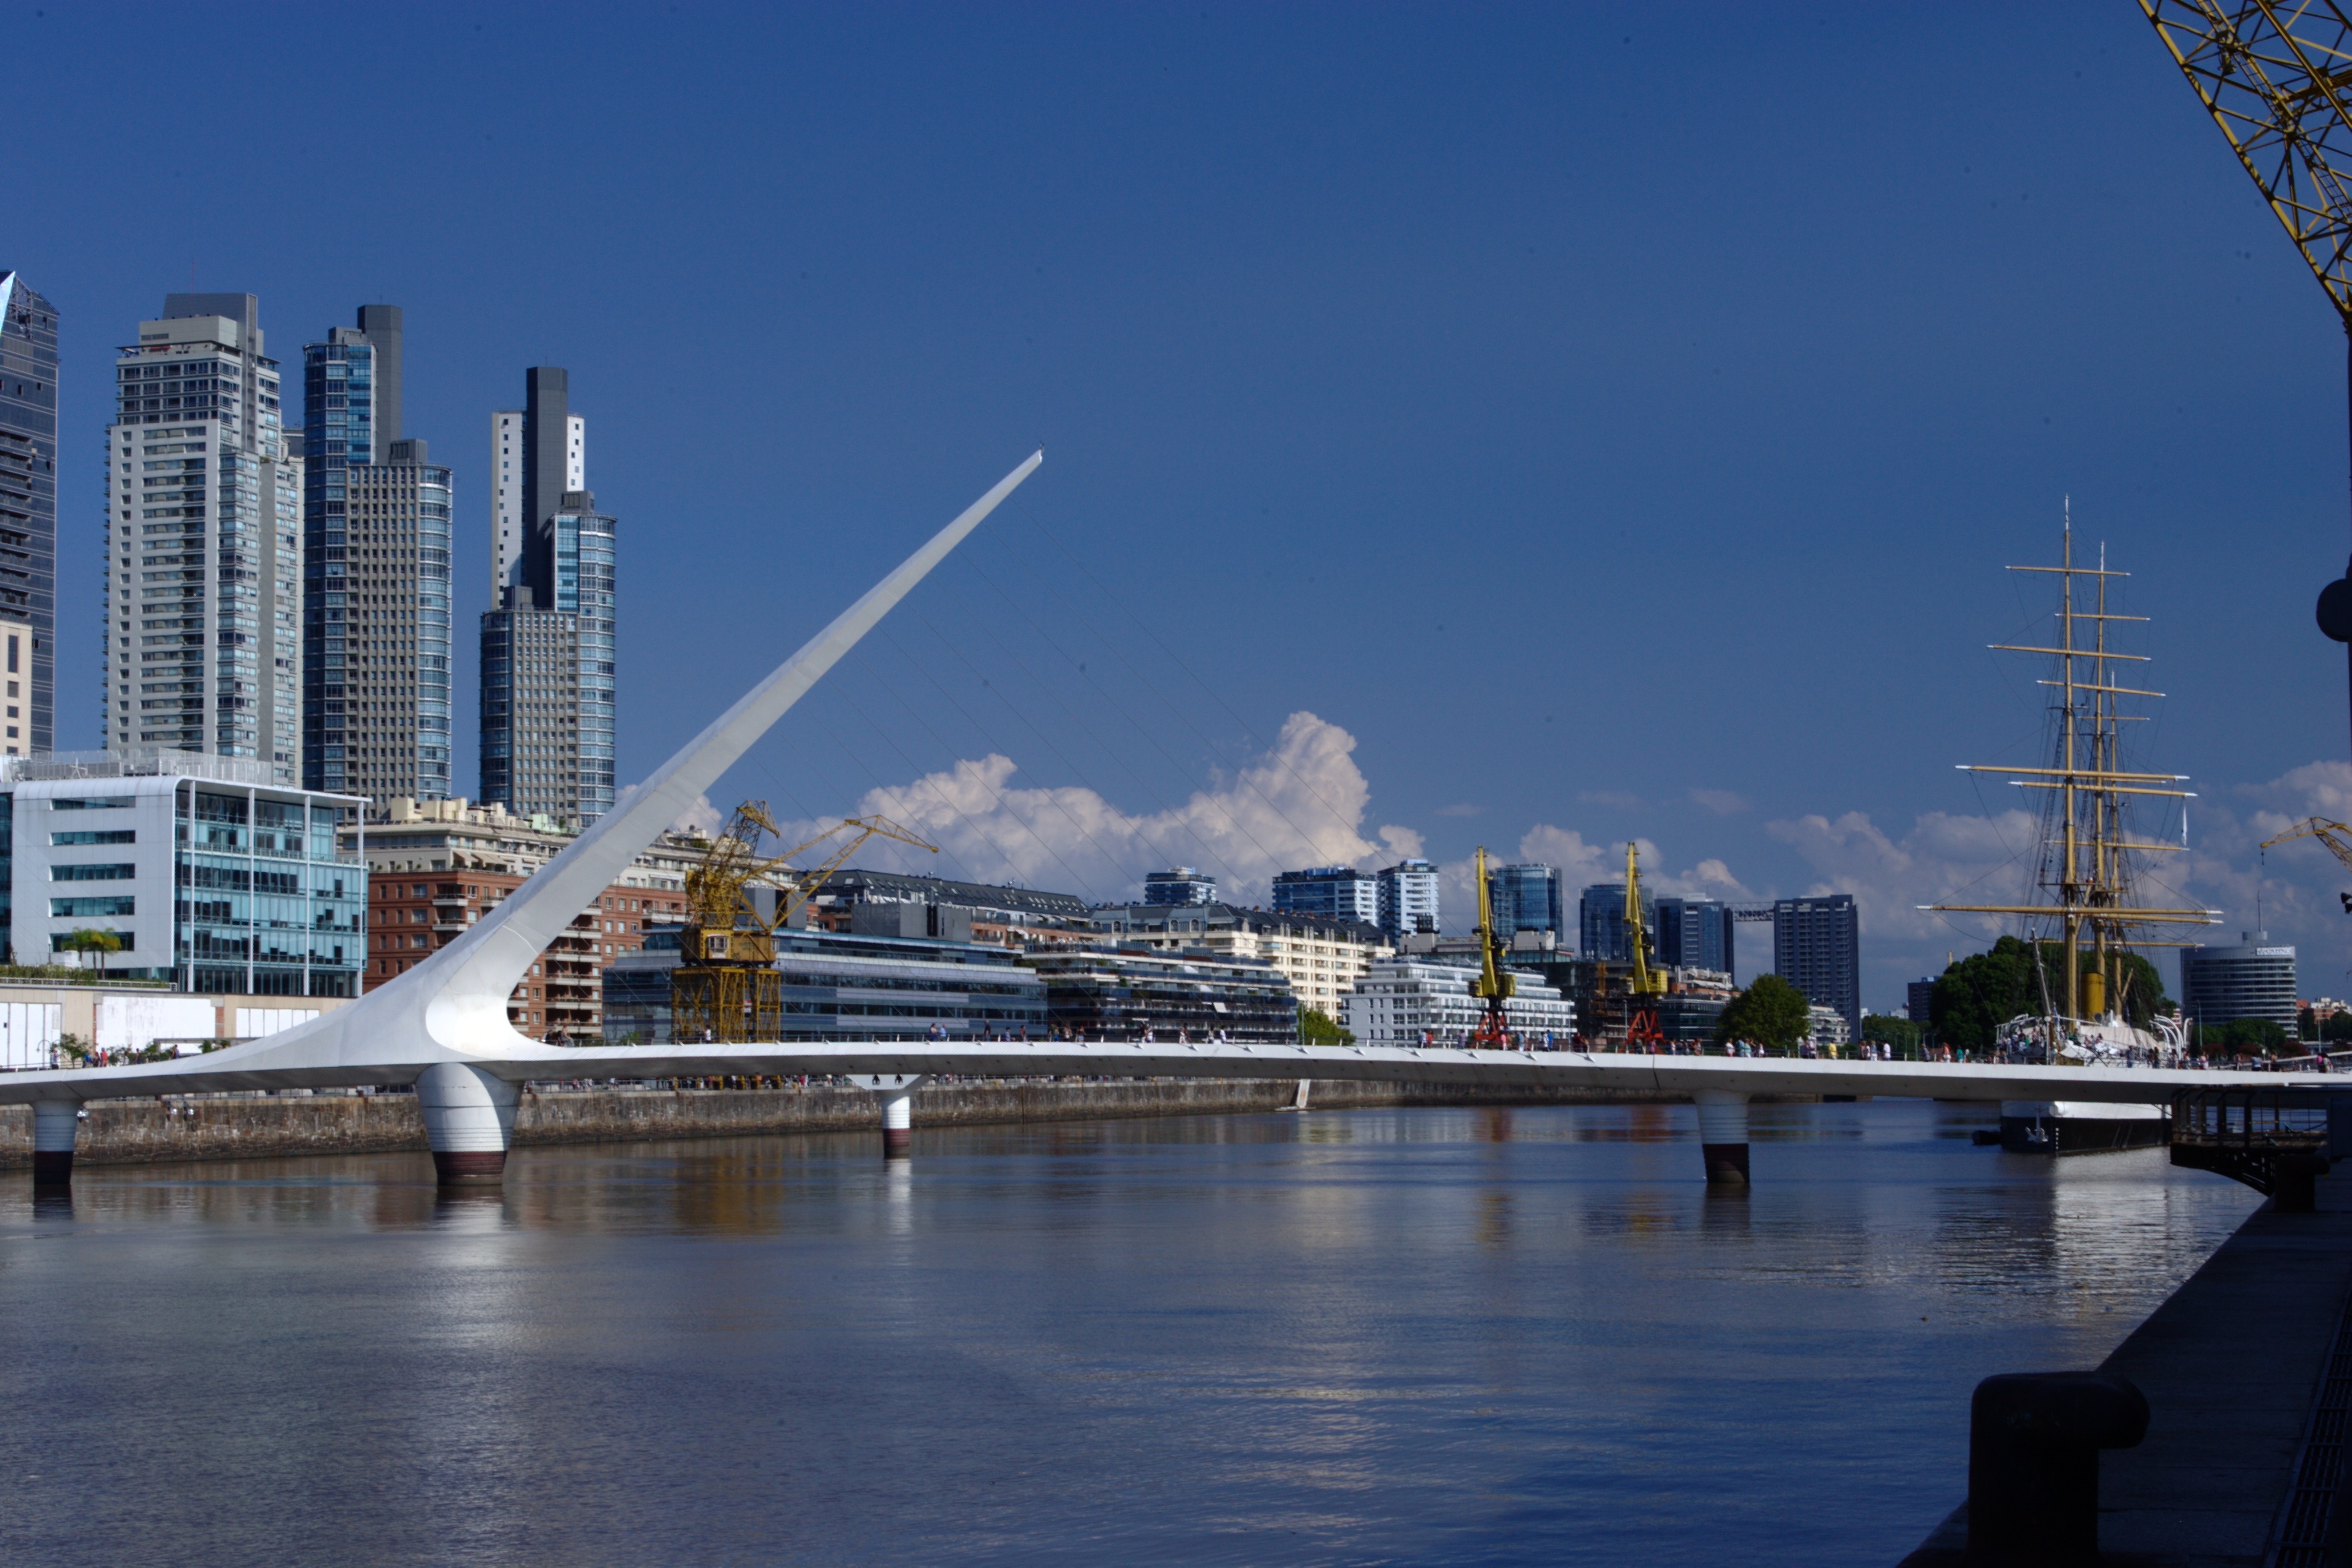
sea, water, dock, architecture, bridge, skyline, view, city, skyscraper, river, cityscape, downtown, travel, dusk, evening, reflection, tower, landmark, harbor, marina, port, waterfront, tourism, modern, waterway, tower block, capital, district, argentina, famous, buenos aires, urban area, human settlement, peurto maredo